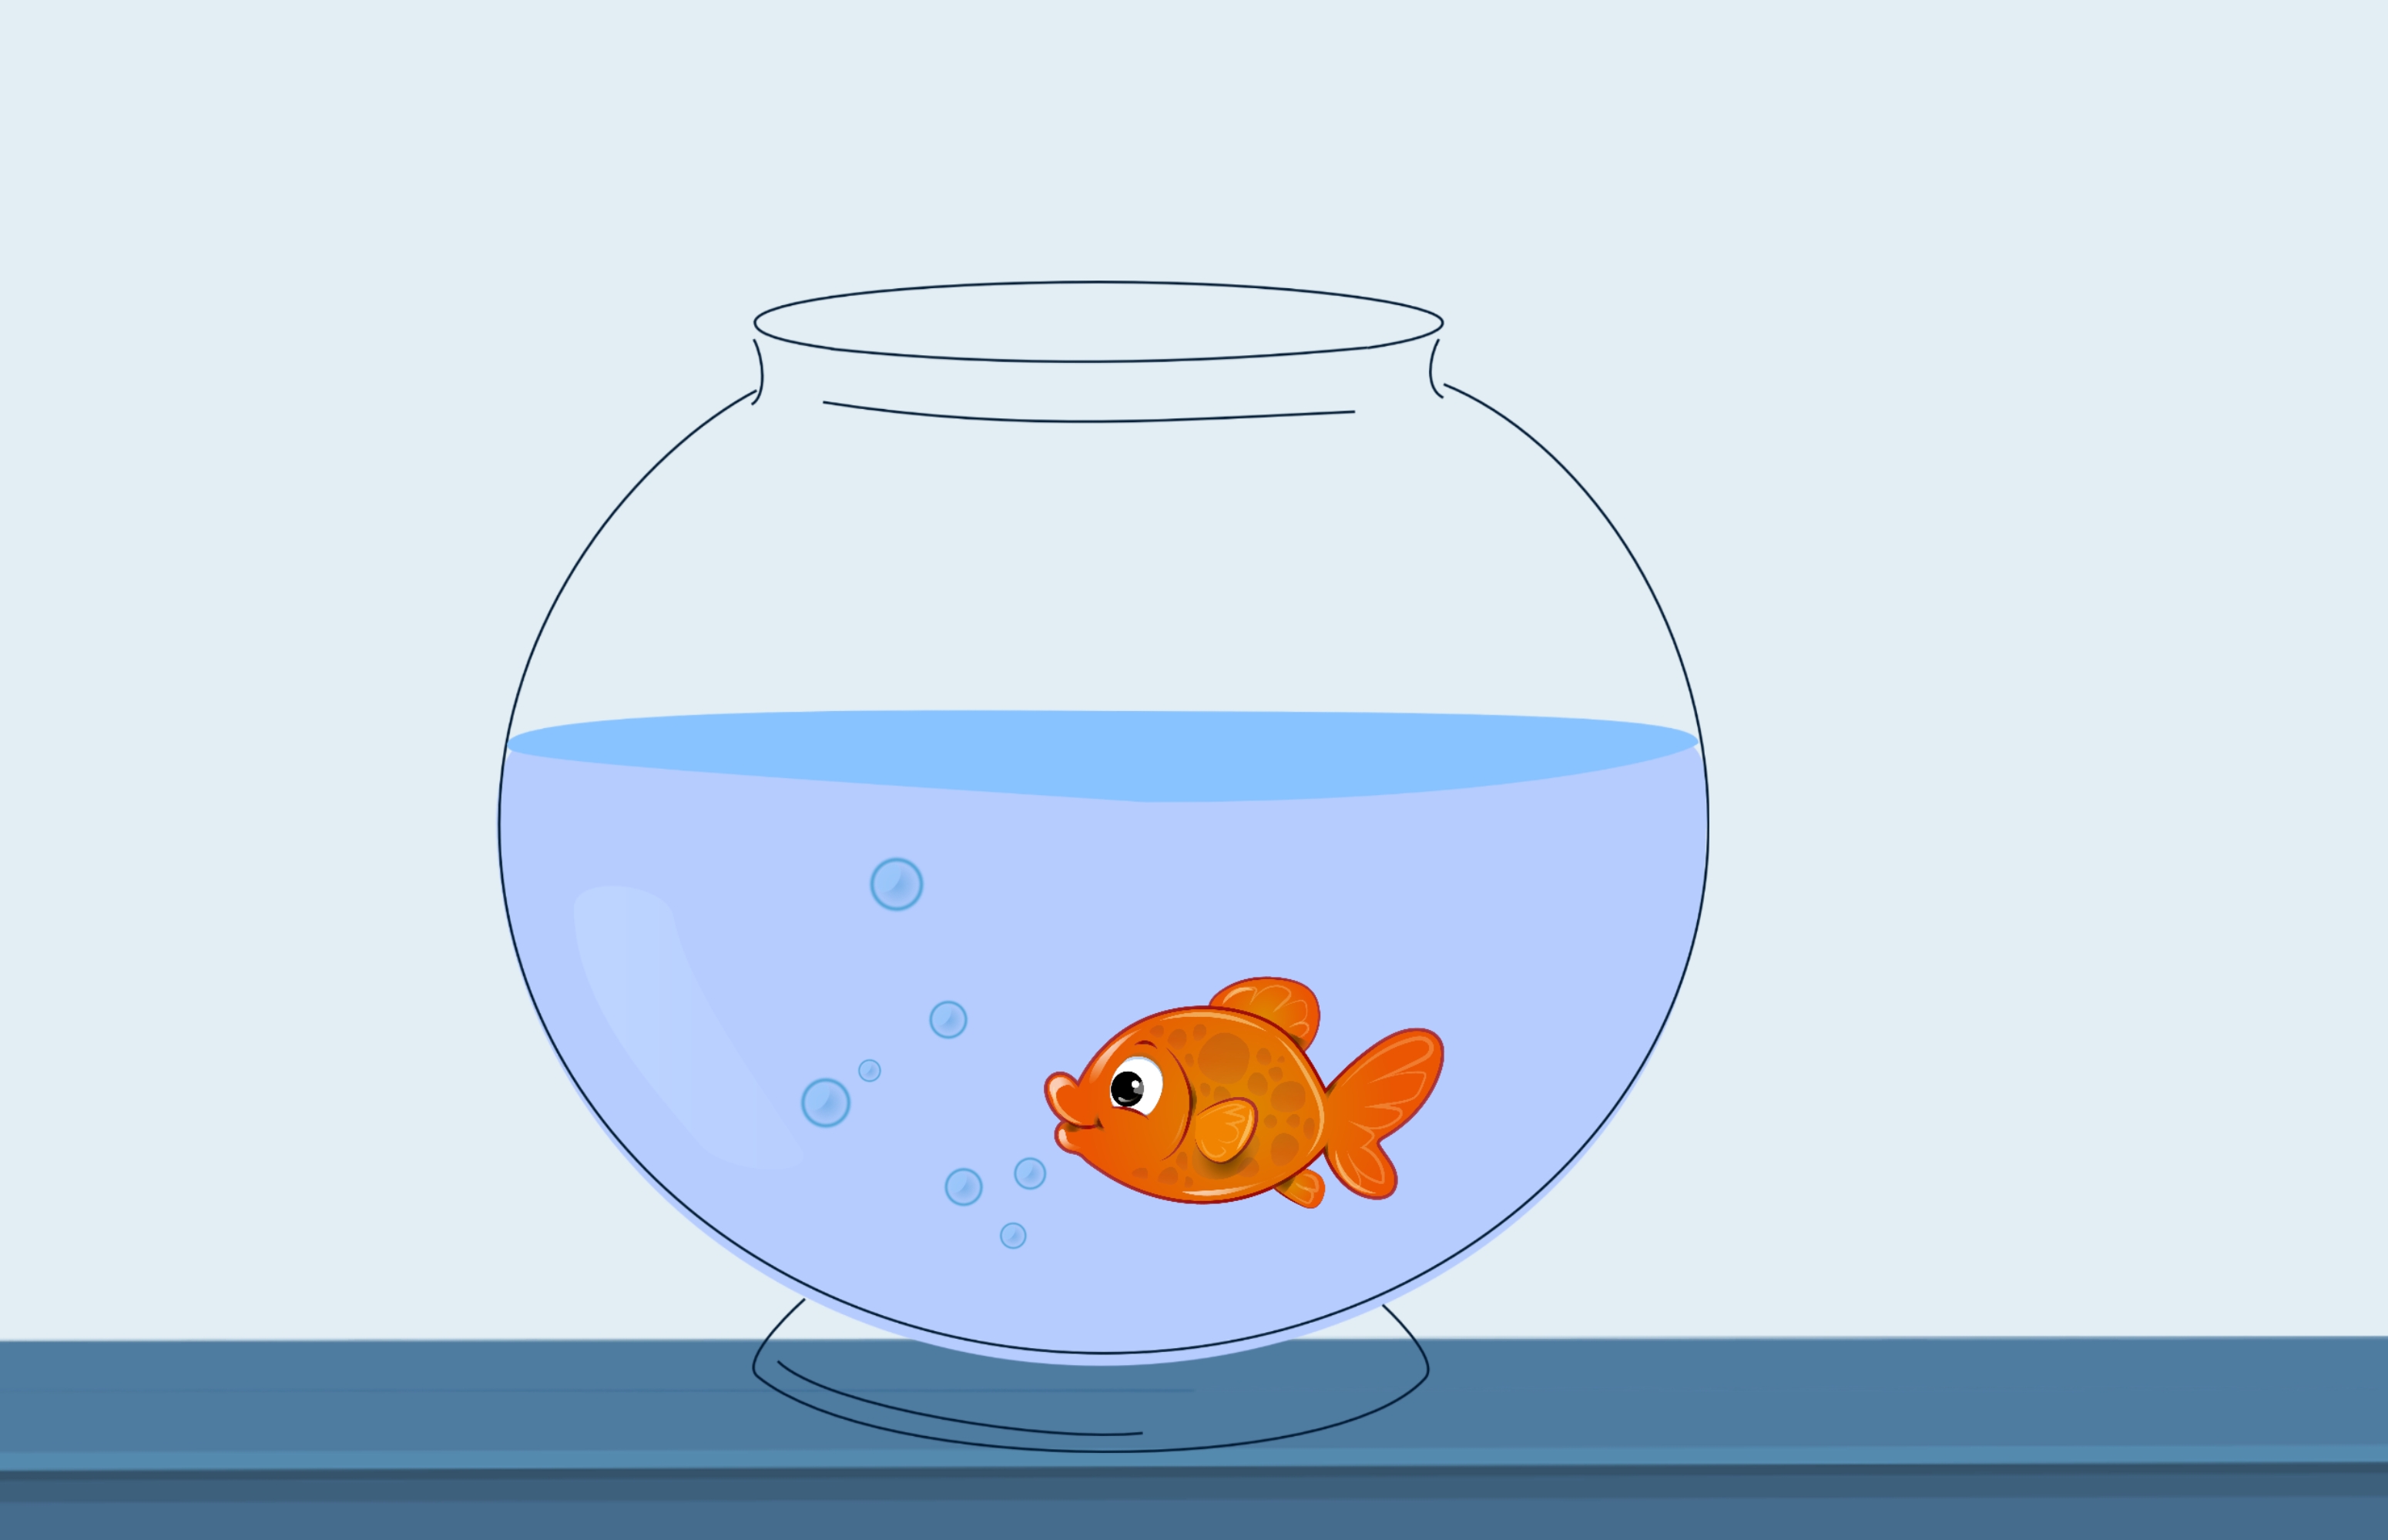
fish, aquarium, bowl, aquatic, caribbean, creature, exotic, fauna, marine, life, natural, submerged, swimming, tropic, undersea, underwater, water, wild, wildlife, goldfish, product, feeder fish, clip art, drinkware, bony fish, tableware, illustration